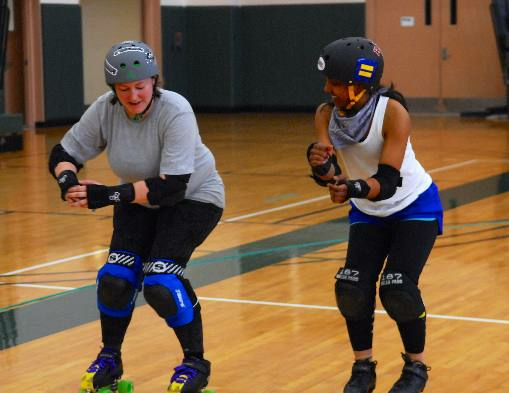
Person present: Yes